Answer in natural language. Where is brown top white leg dining table with respect to Doorway? Choose between the following options: right or left
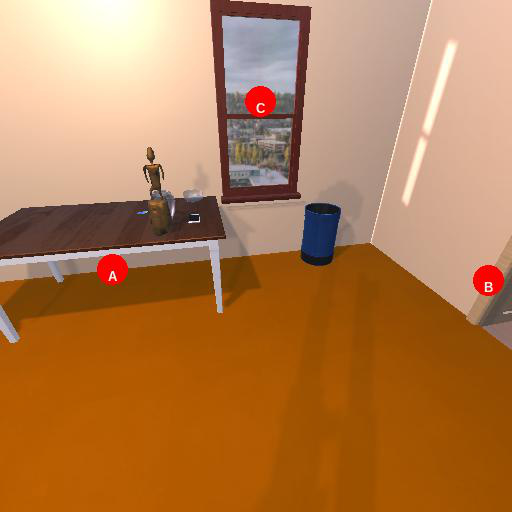
<answer>left</answer>